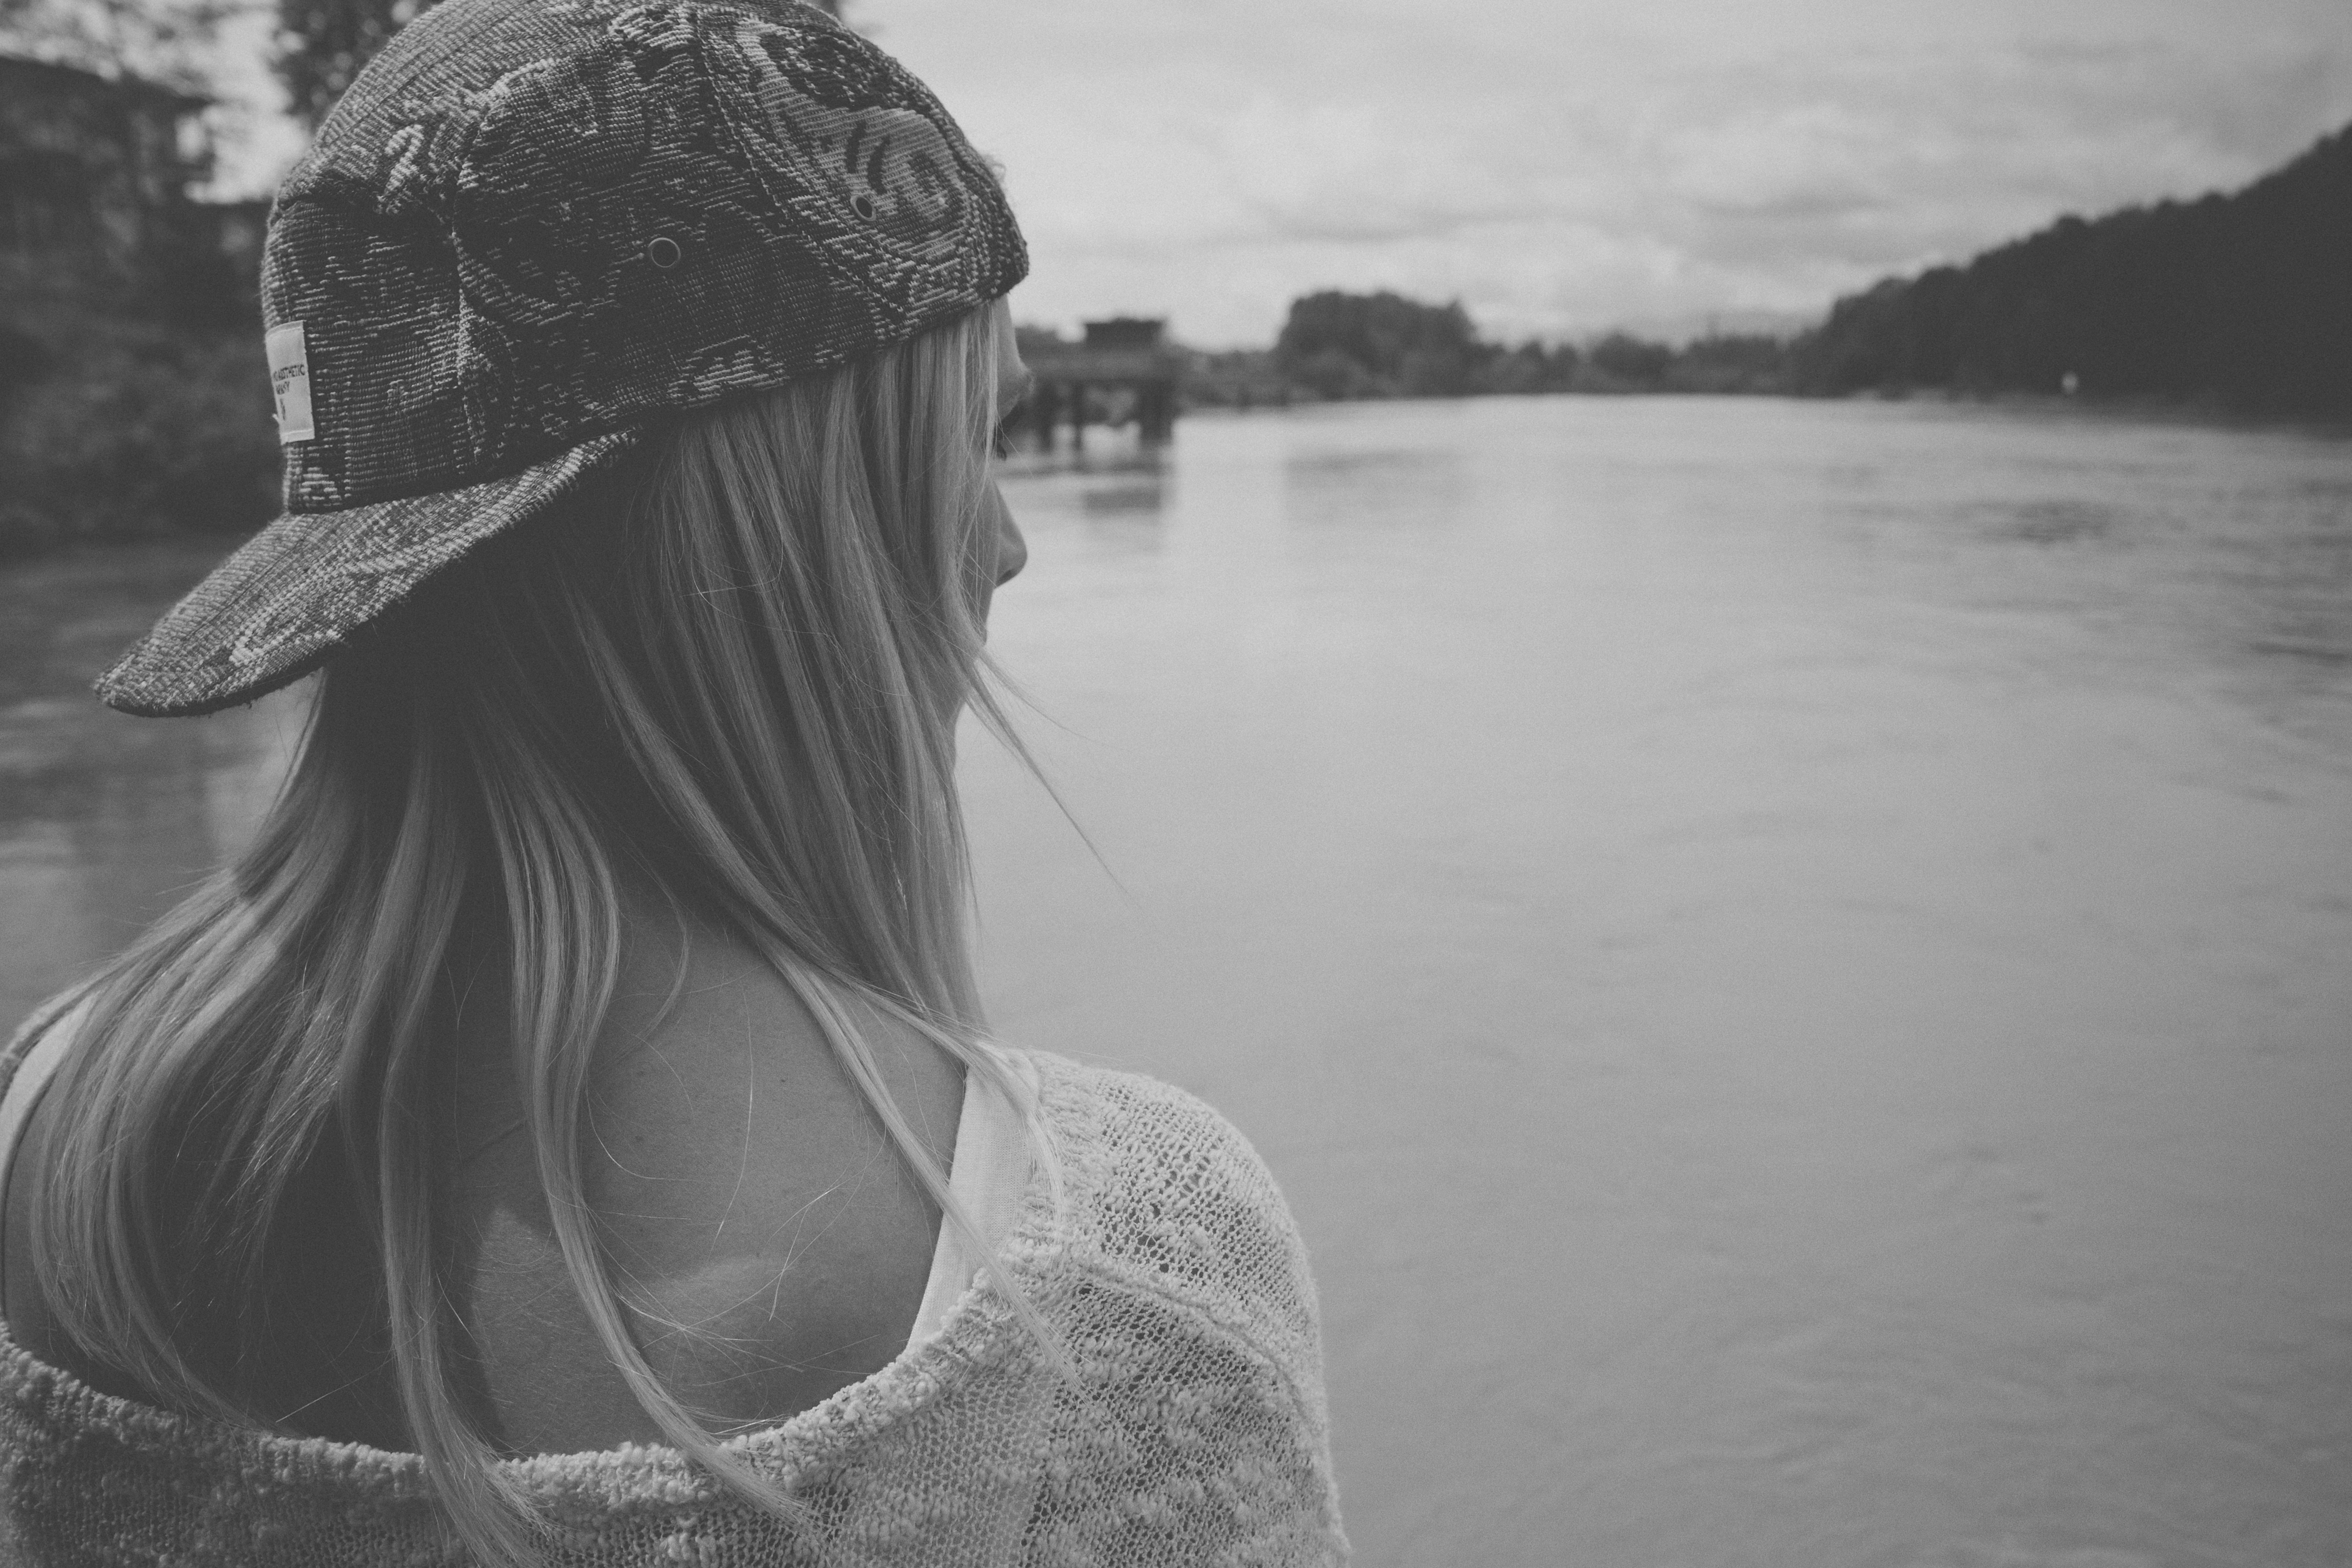
water, outdoor, black and white, girl, woman, hair, photography, lake, female, hat, black, monochrome, blonde, blackandwhite, publicdomain, cap, whitesweater, undershirt, monochrome photography